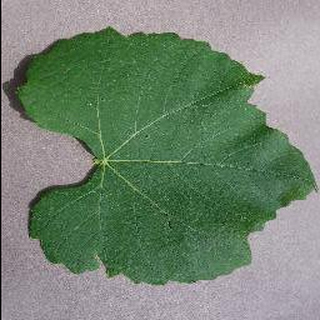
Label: healthy_grape